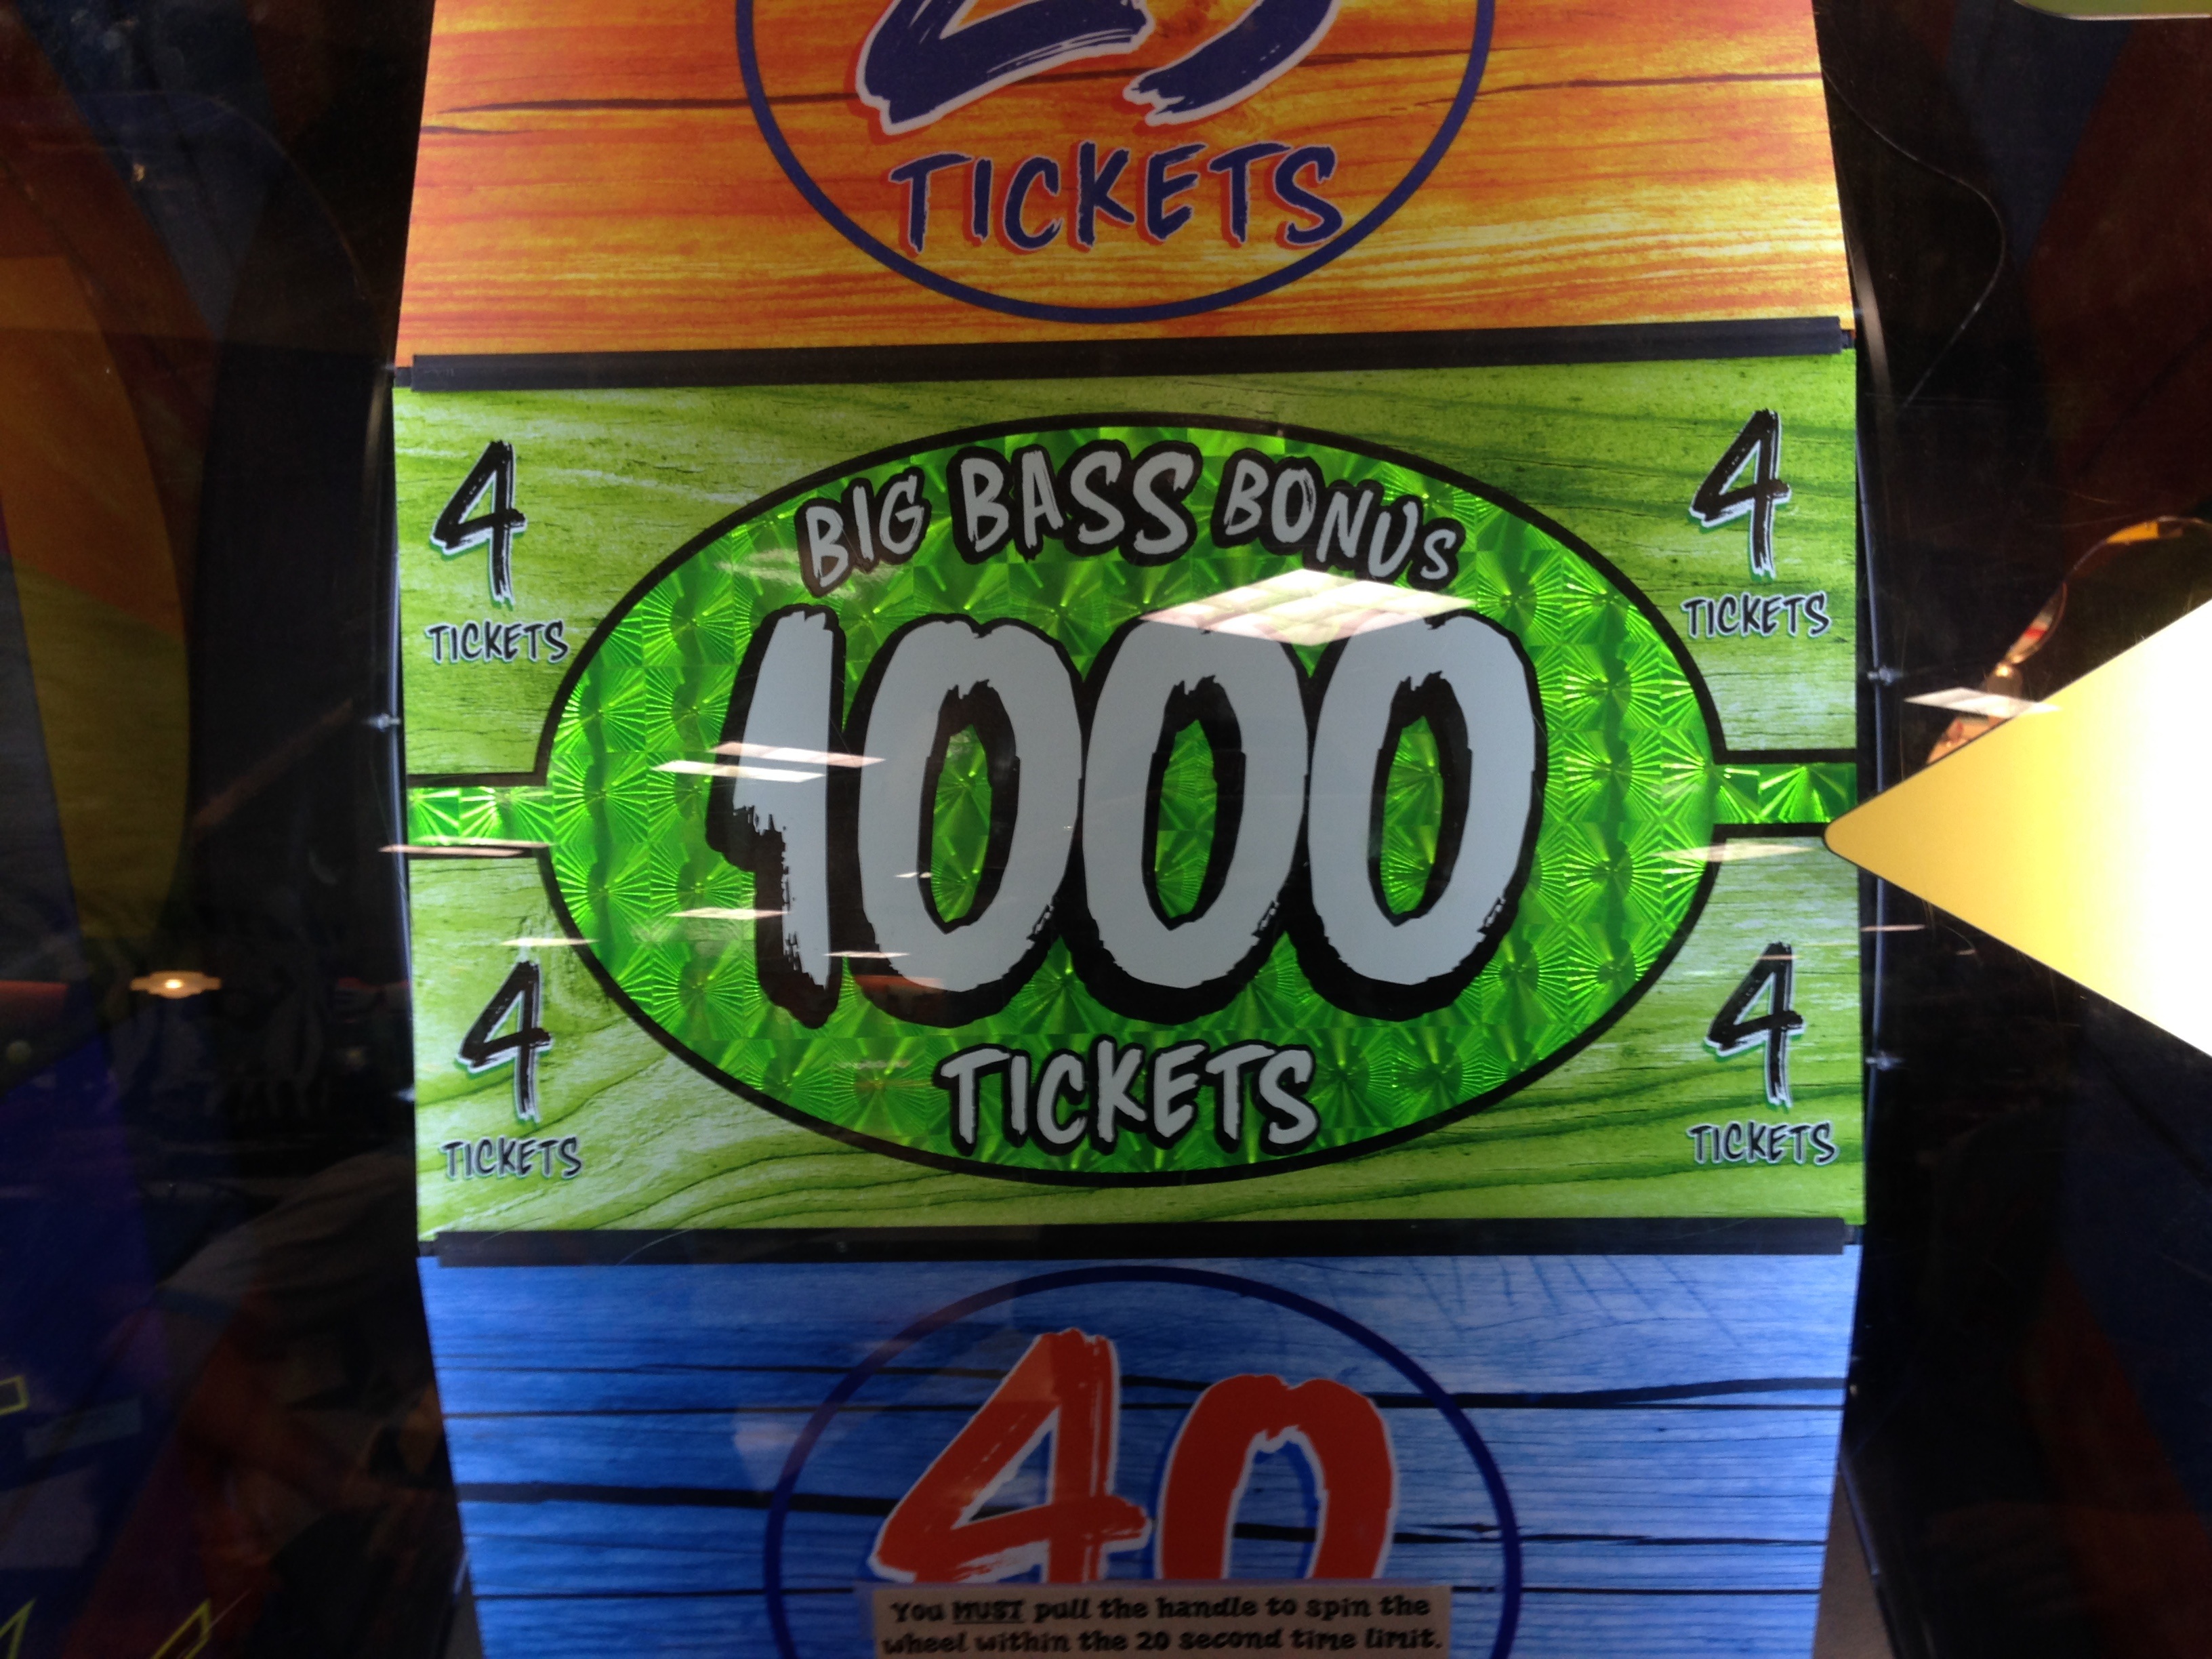
game, advertising, sign, banner, drink, signage, beer, liqueur, winner, jackpot